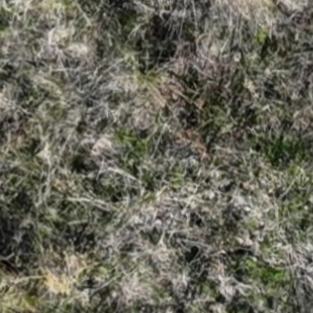
Month: october